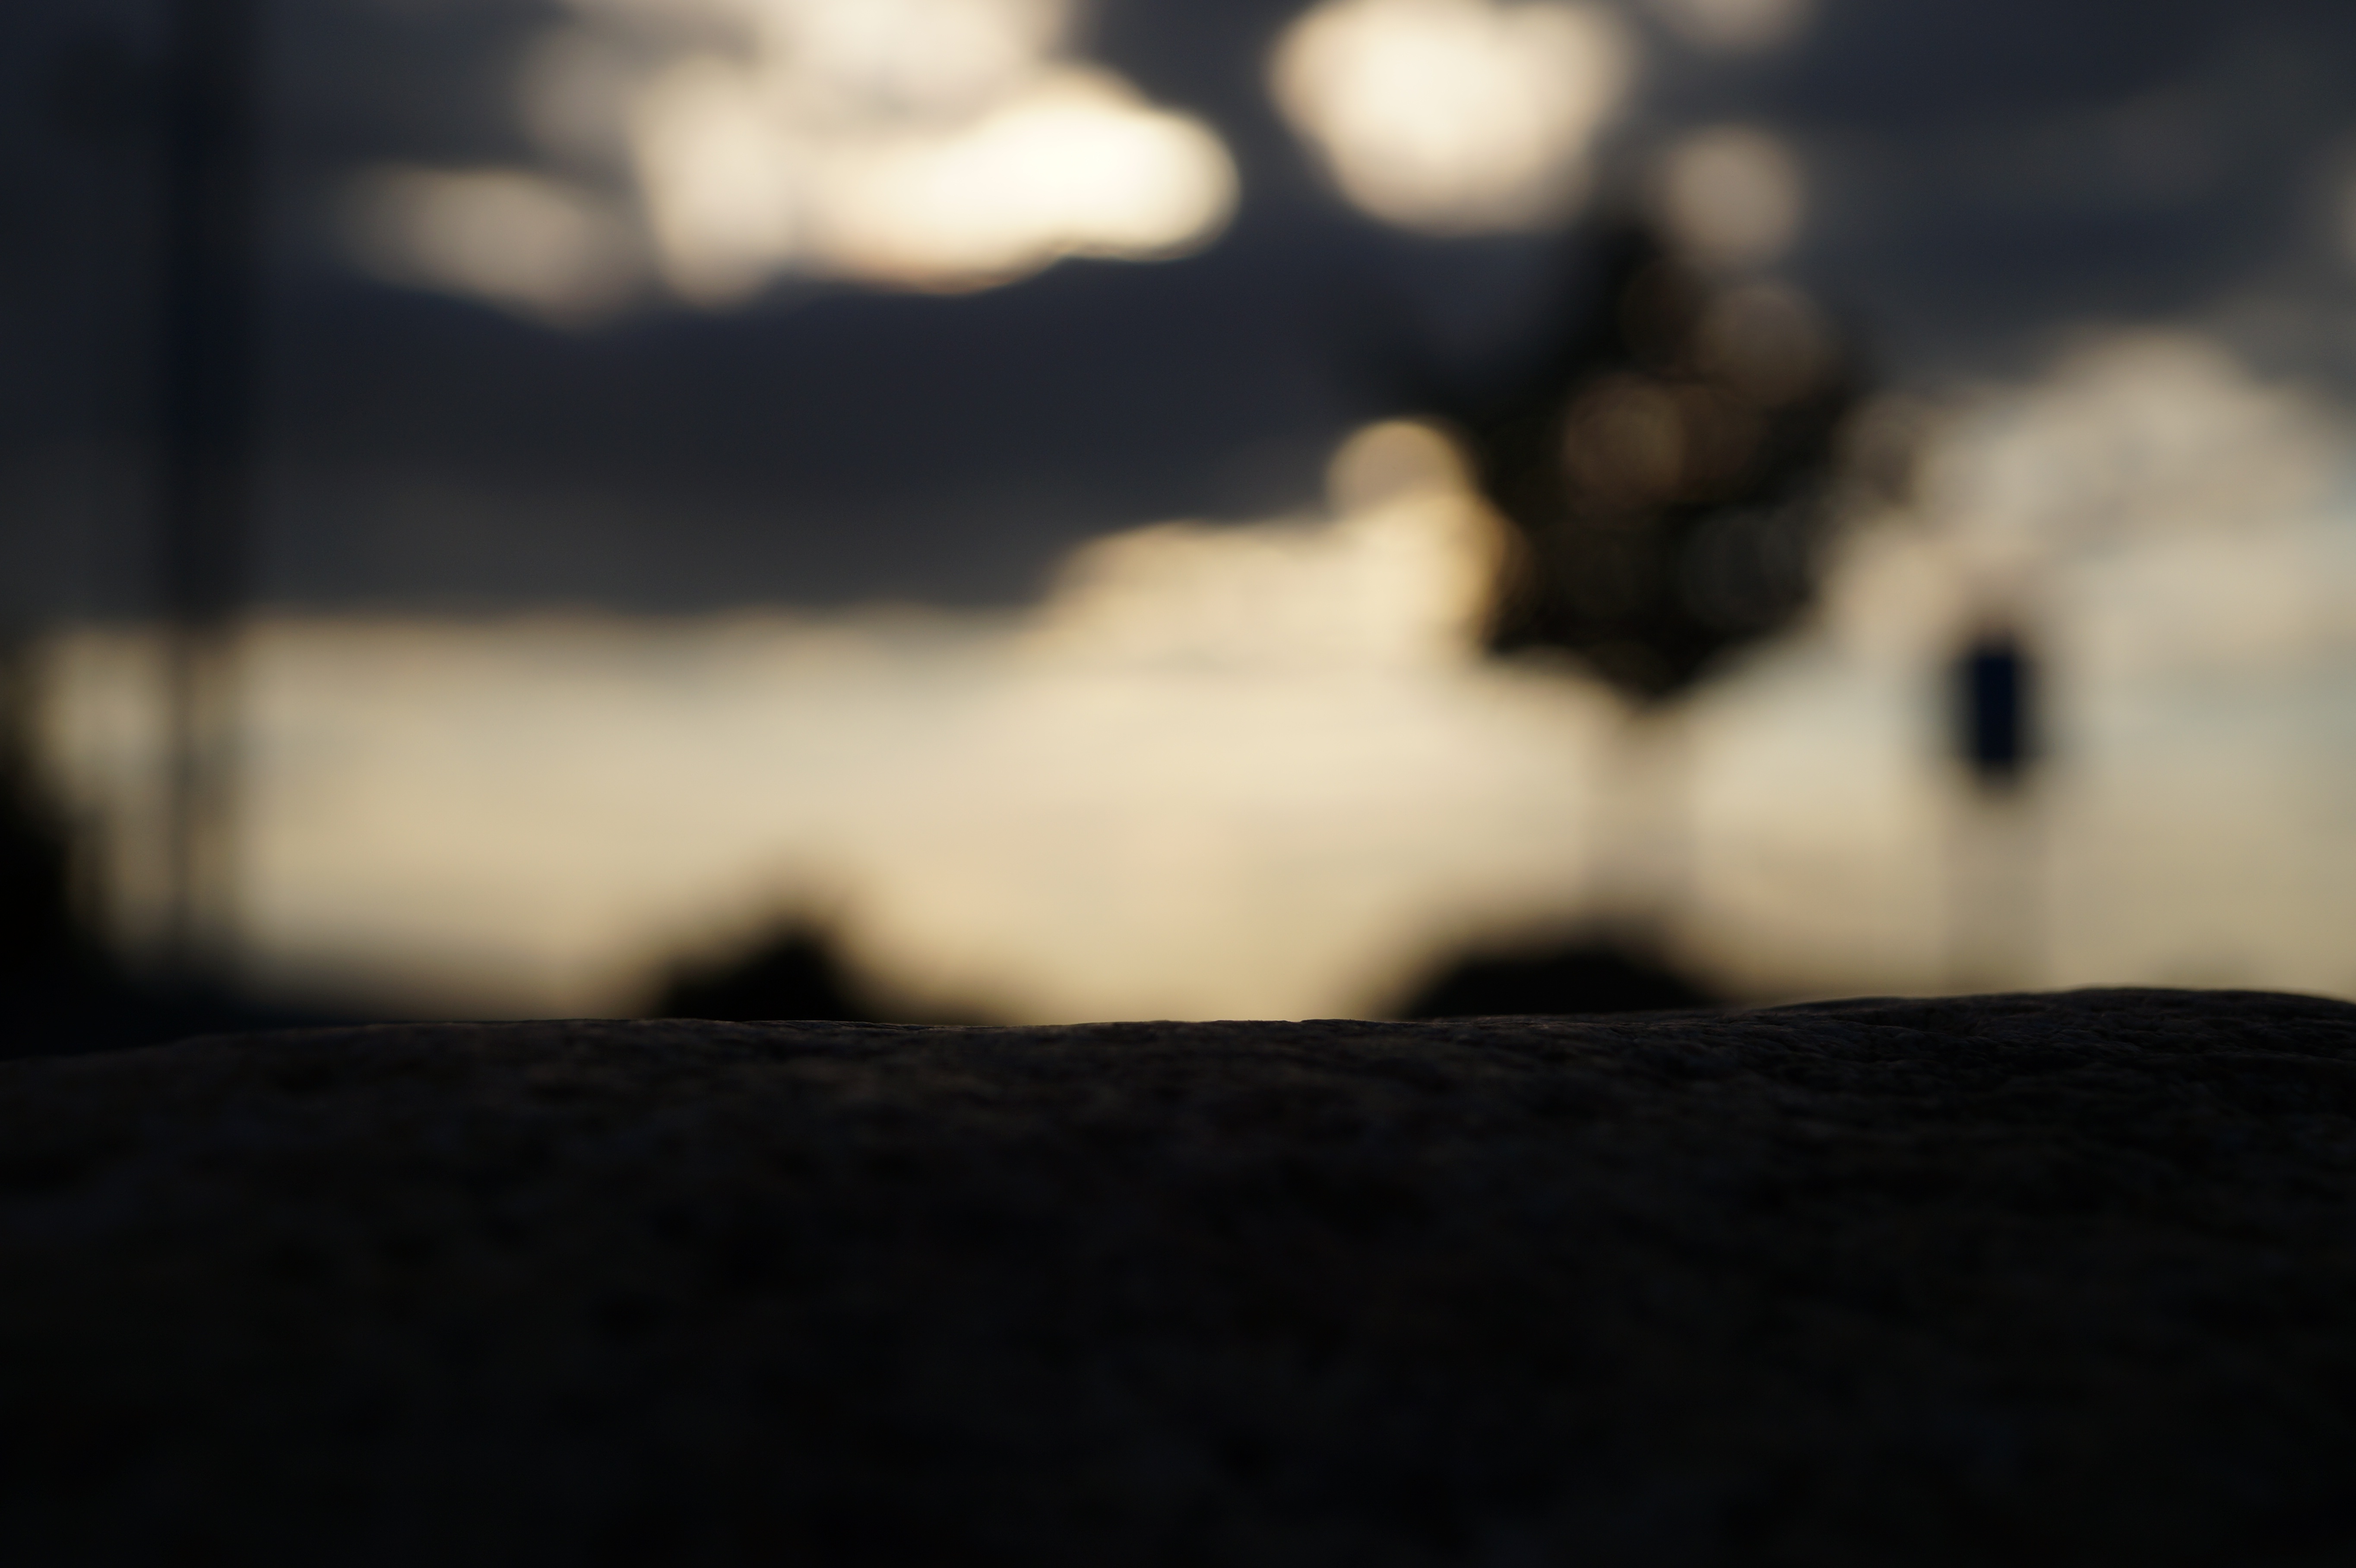
light, cloud, sky, sunset, sunlight, morning, atmosphere, reflection, shadow, darkness, black, monochrome